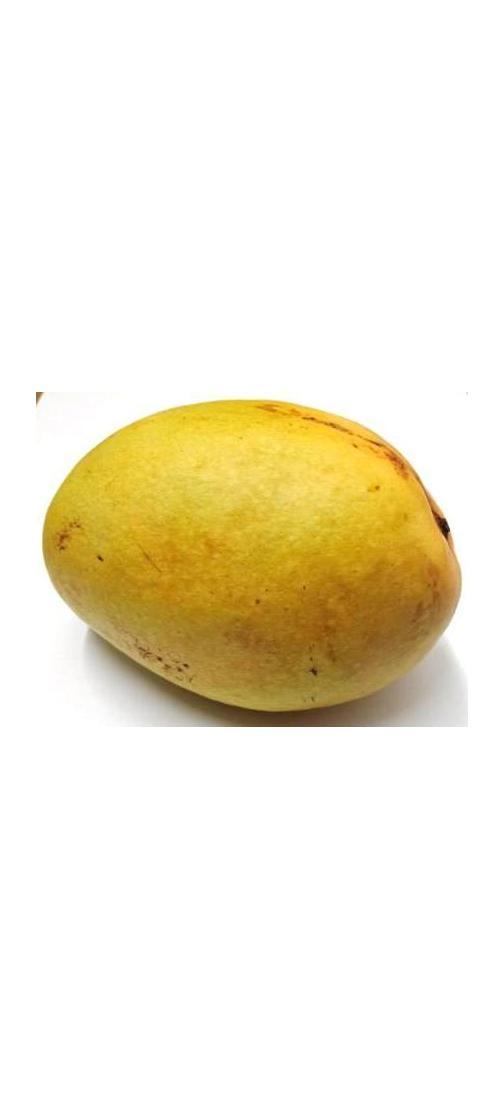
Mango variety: Bari-11